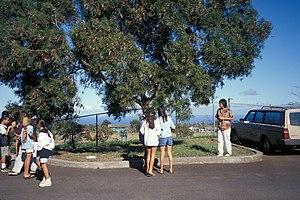
La liste des espèces du genre Acacia présentée ci-après est celle du genre Acacia sensu stricto. En effet, plusieurs analyses cladistiques ont montré que le genre Acacia sensu lato n'est pas monophylétique.